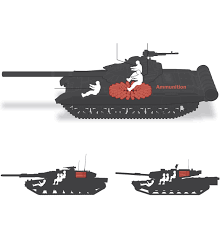
Label: T-72